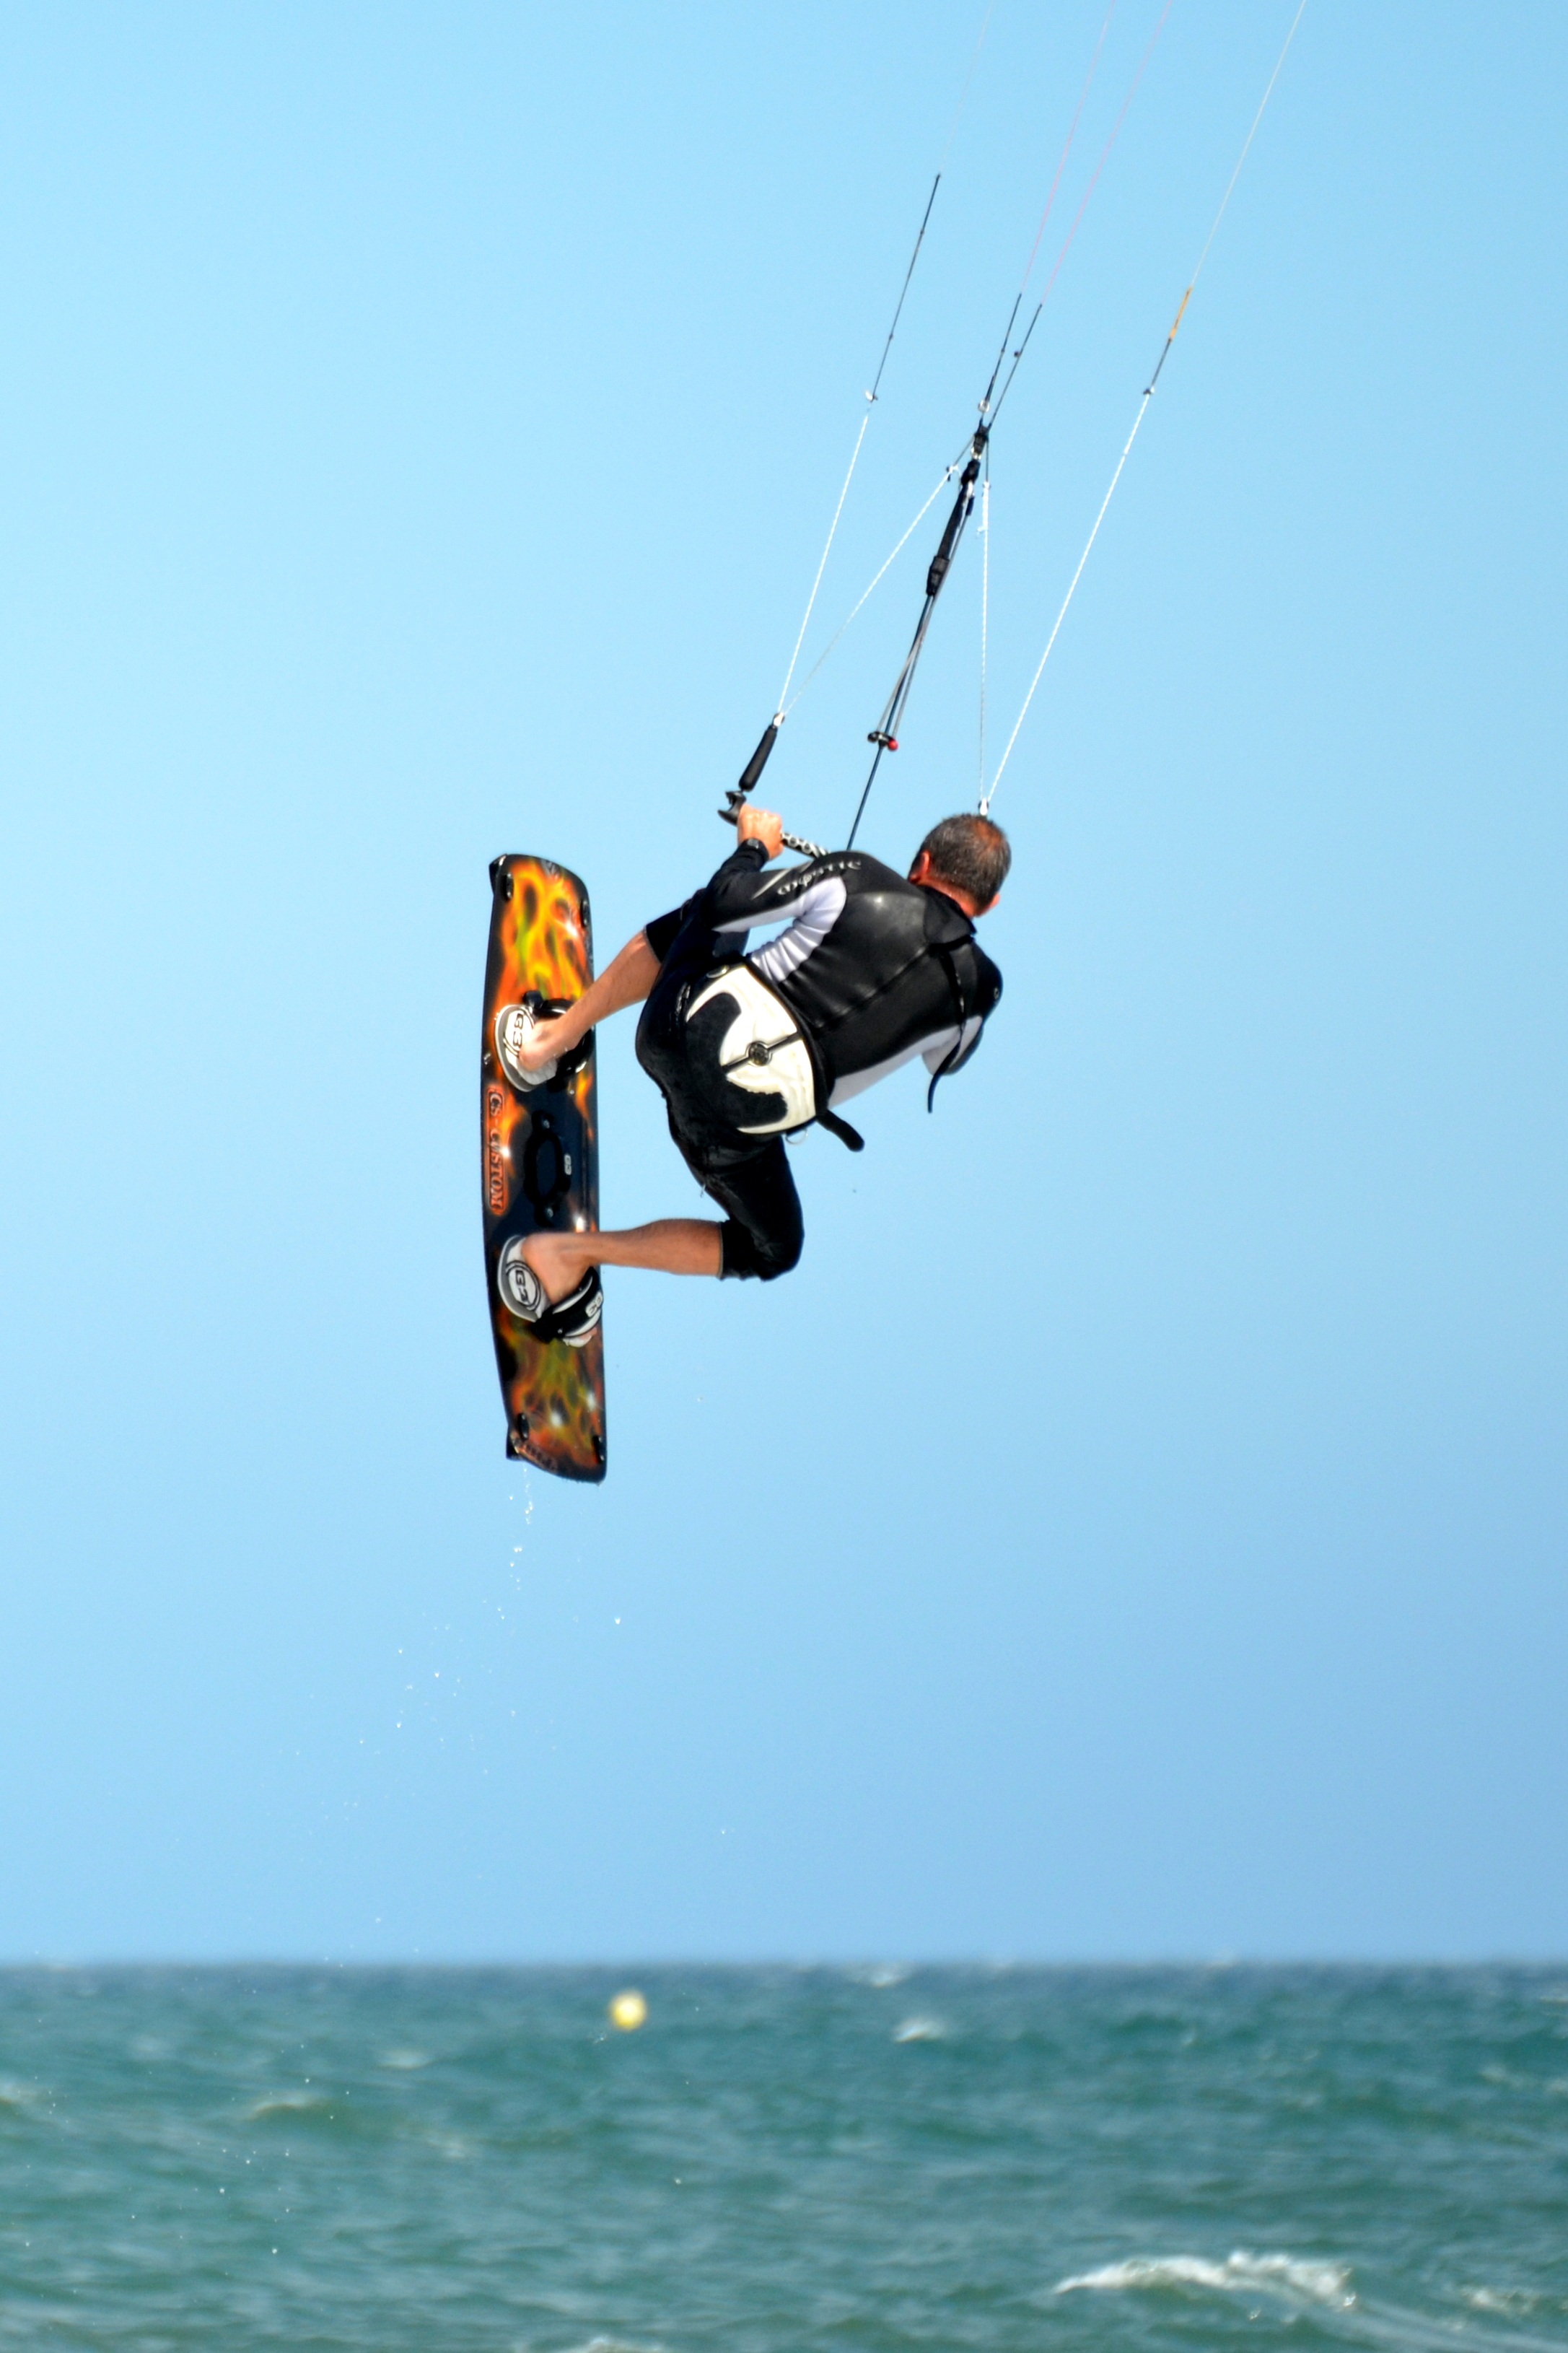
man, beach, sea, water, sport, wave, lake, wind, summer, surfer, swim, surf, kite, sailing, surfboard, extreme sport, leisure, toy, sports, maritime, kitesurfing, water sports, water sport, kite surfing, windsports, boardsport, kite sports, surface water sports, individual sports, kite landboarding